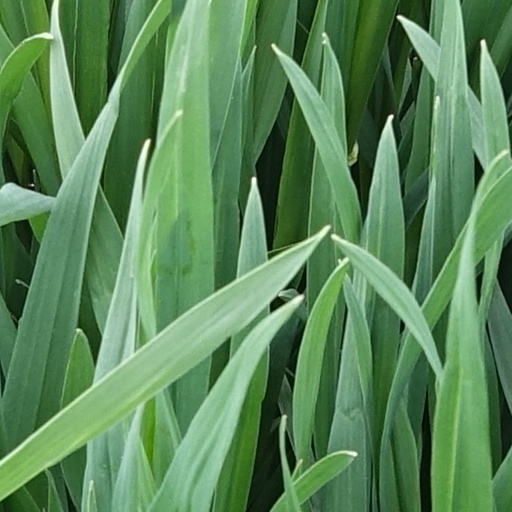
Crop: wheat